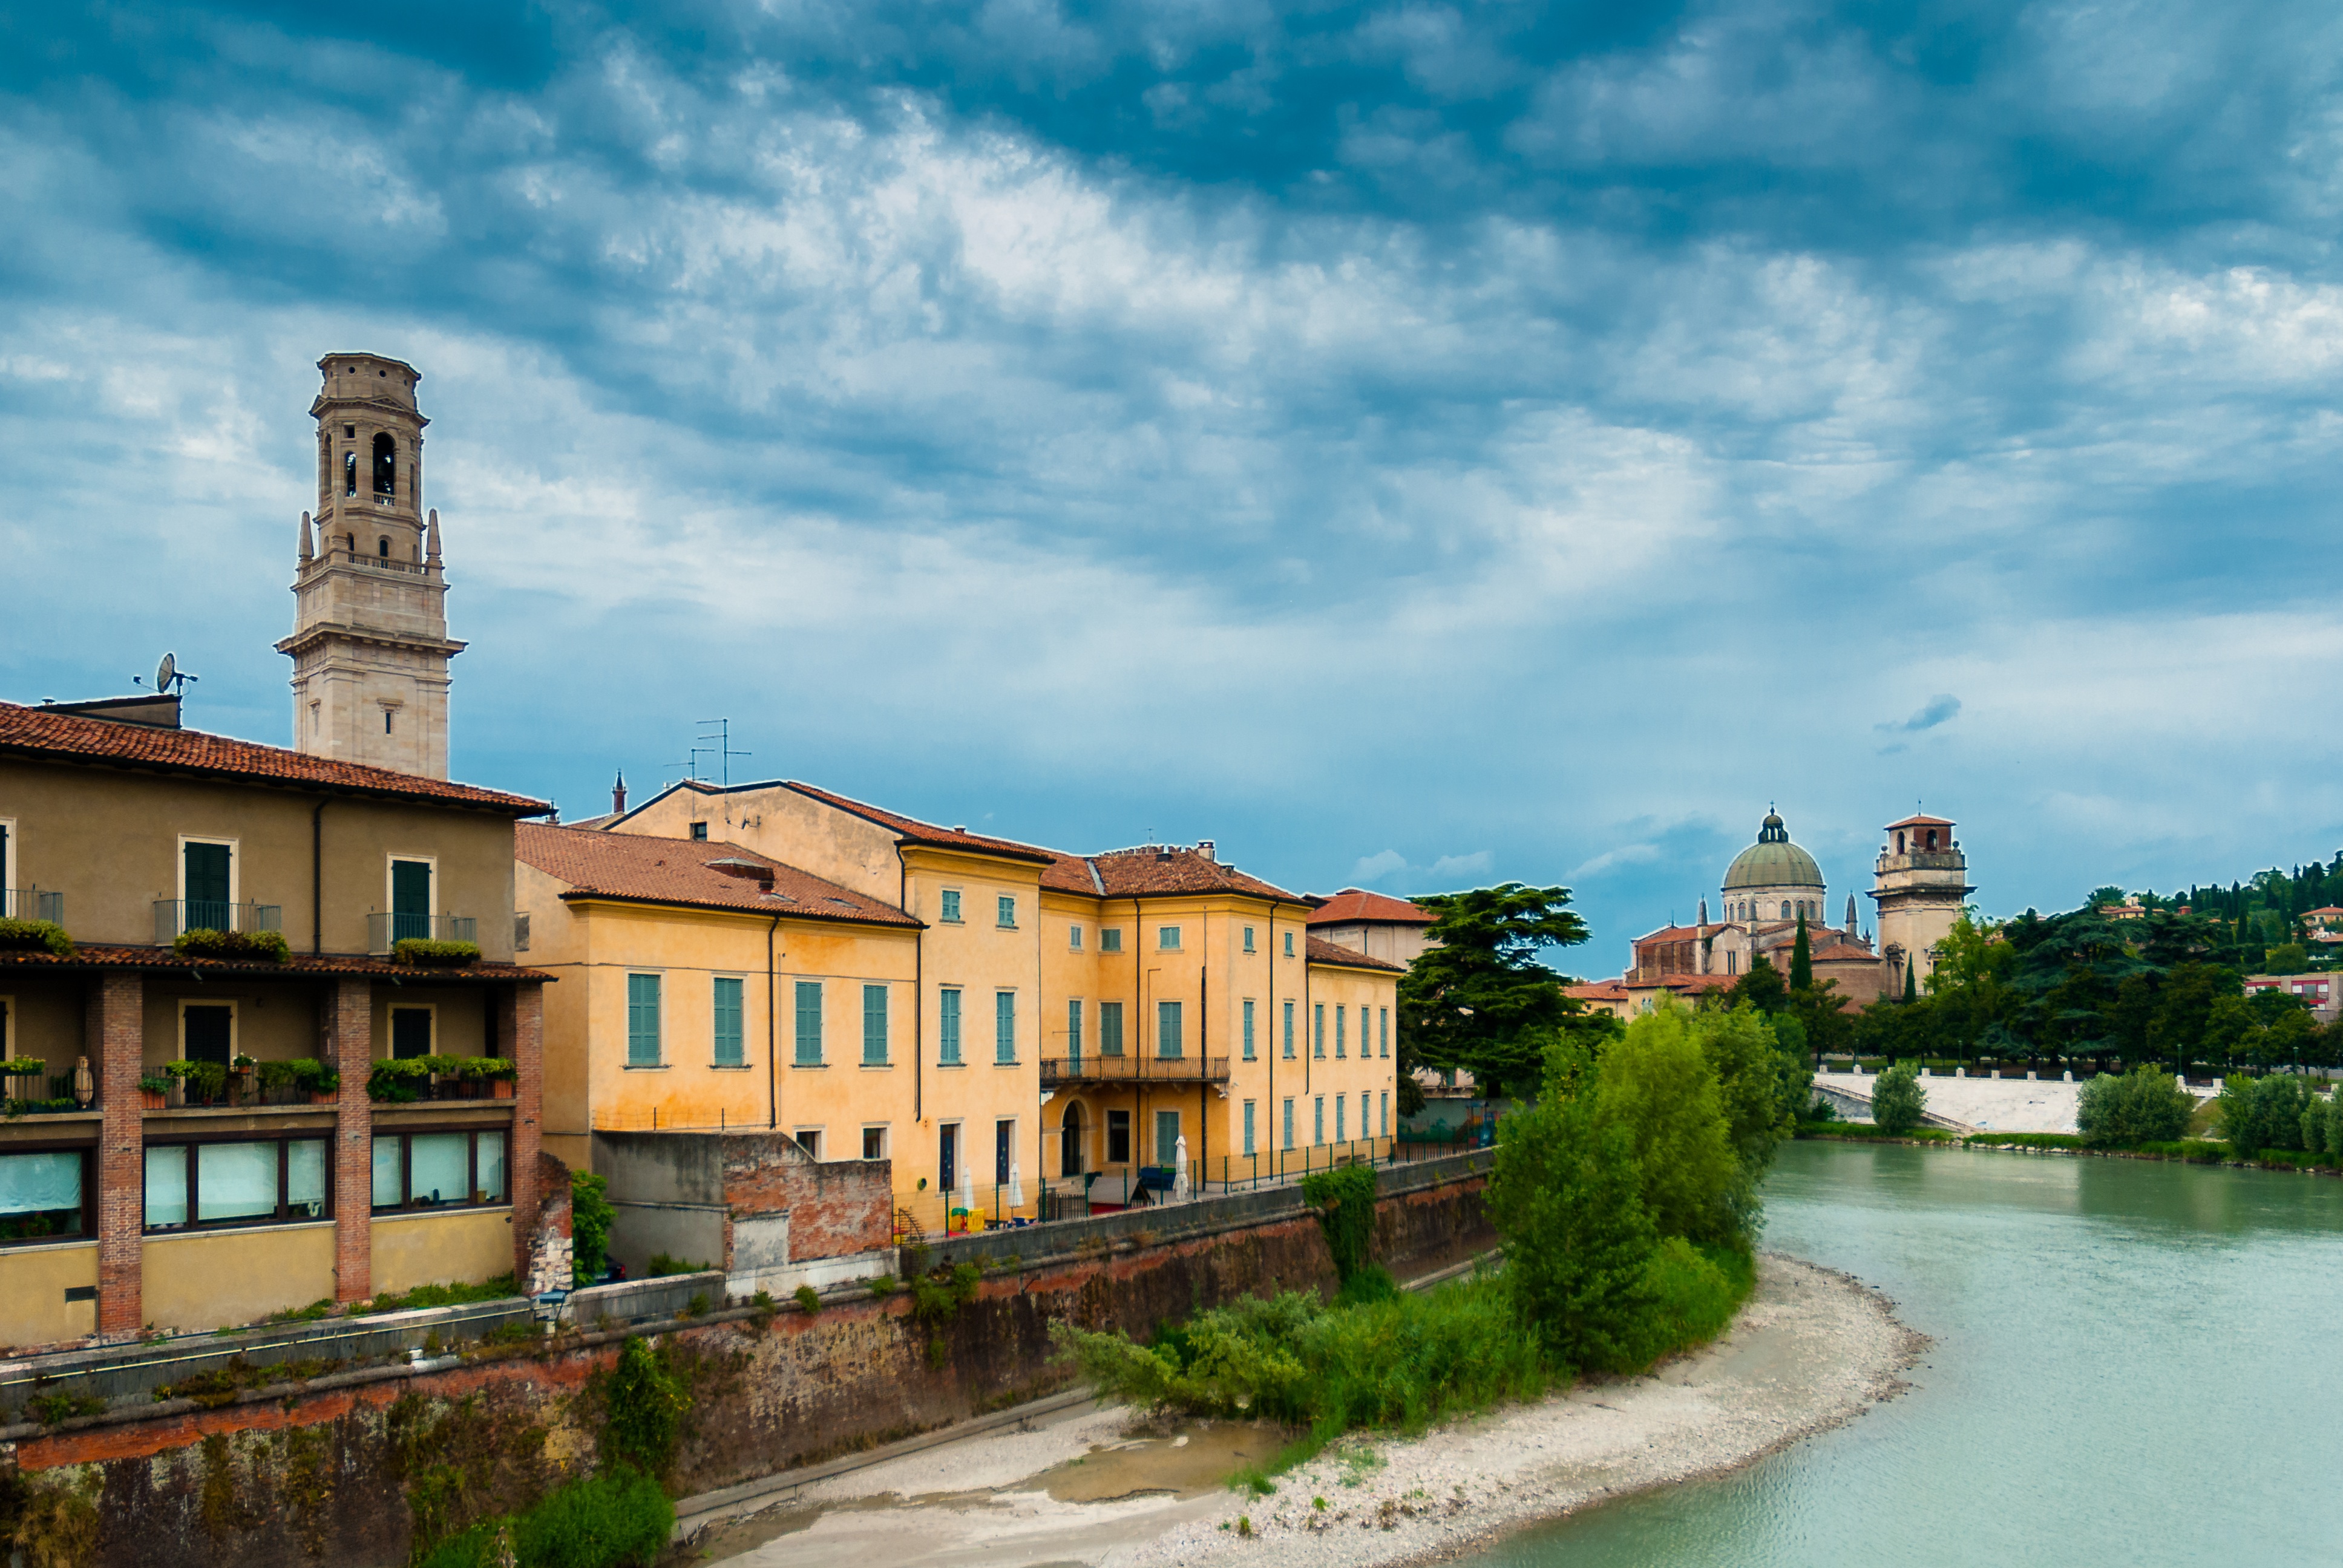
landscape, water, nature, sky, house, town, view, chateau, city, river, canal, cityscape, summer, vacation, village, weather, holiday, blue, tourism, heat, waterway, clouds, holidays, verona, estate, the sun, neighbourhood, the stones, rural area, urban area, residential area, human settlement